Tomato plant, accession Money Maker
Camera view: bottom (45 deg); turntable rotation: 120 degrees
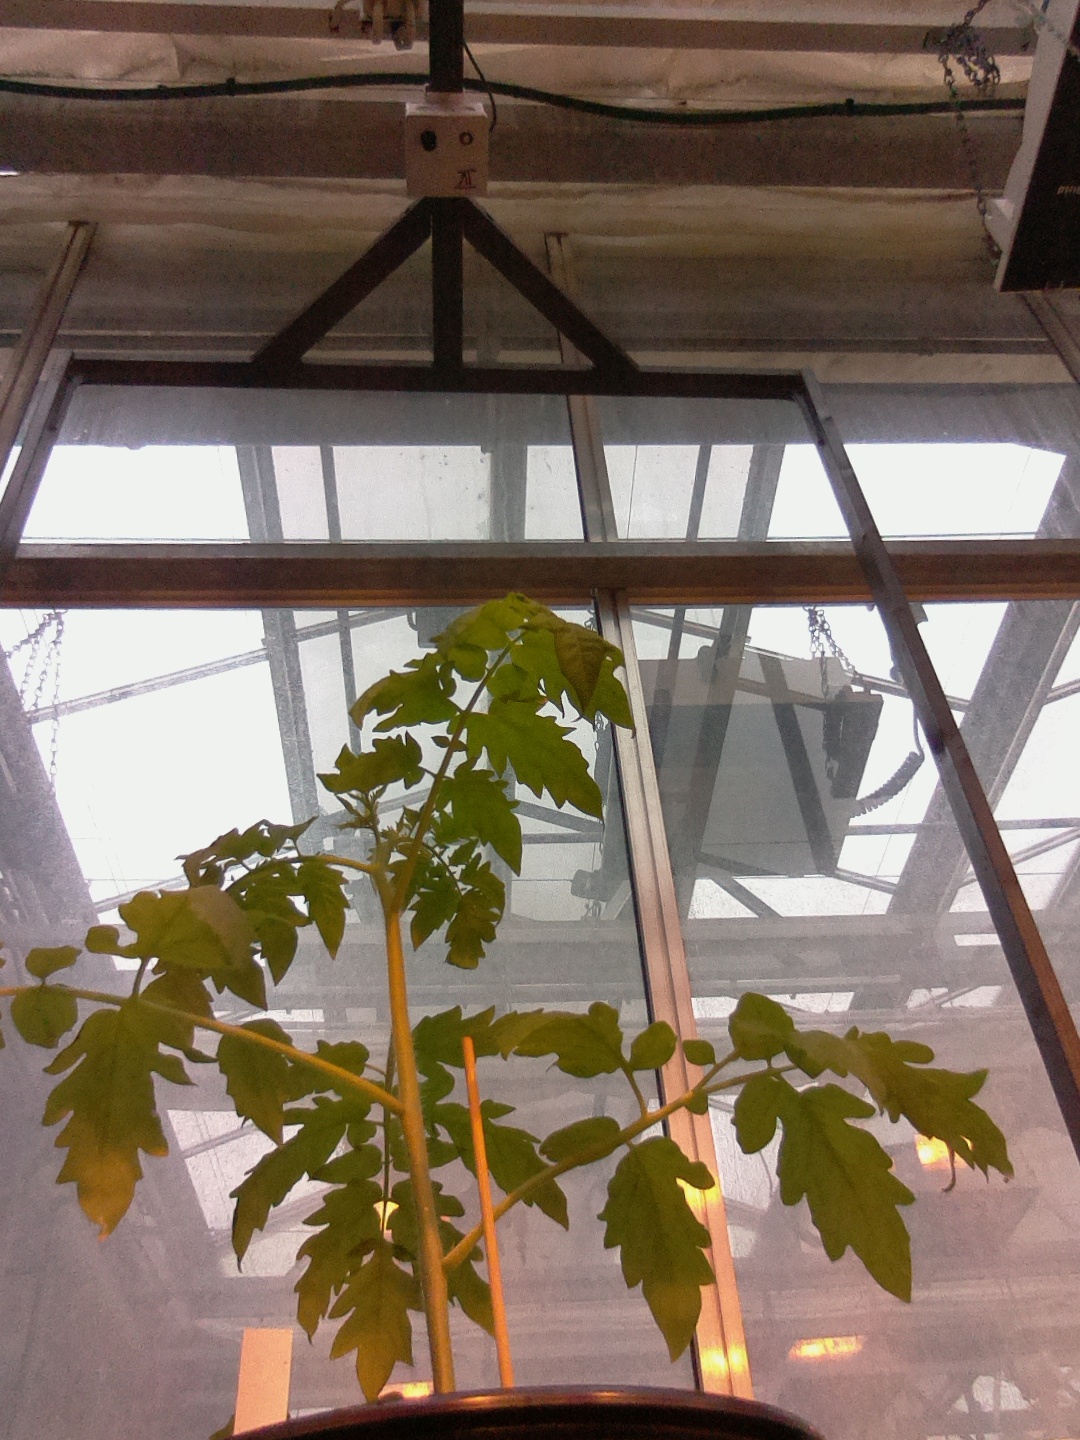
BBCH growth stage 14: 8 of true leaves visible